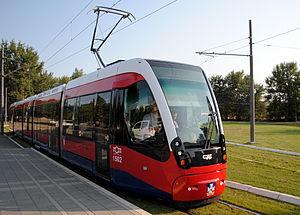
Belgrade est la capitale et la plus grande ville de Serbie. Au recensement de 2011, la ville intra muros comptait 1 233 796 habitants et, avec le district dont elle est le centre, appelé Ville de Belgrade, 1 687 132 habitants en 2017, cela représente 24 % de la population totale de Serbie.